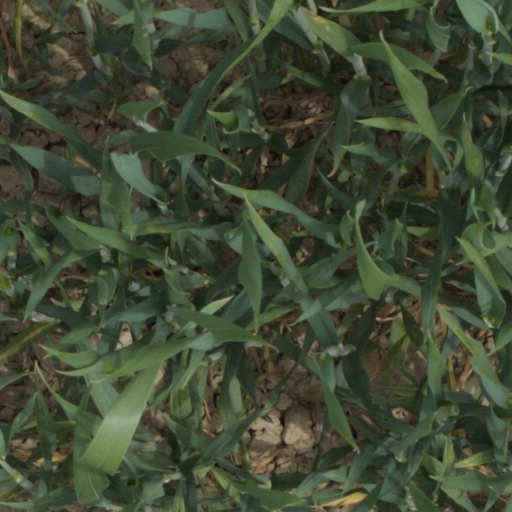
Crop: wheat